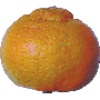
Label: Mandarine 1